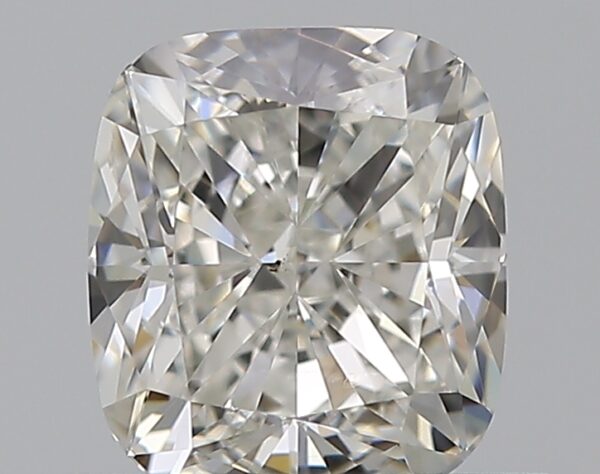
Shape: cushion
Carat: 0.81
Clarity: VS1
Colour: H
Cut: EX
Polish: EX
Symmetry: VG
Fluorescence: N
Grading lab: GIA
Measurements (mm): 5.49 x 4.9 x 3.4